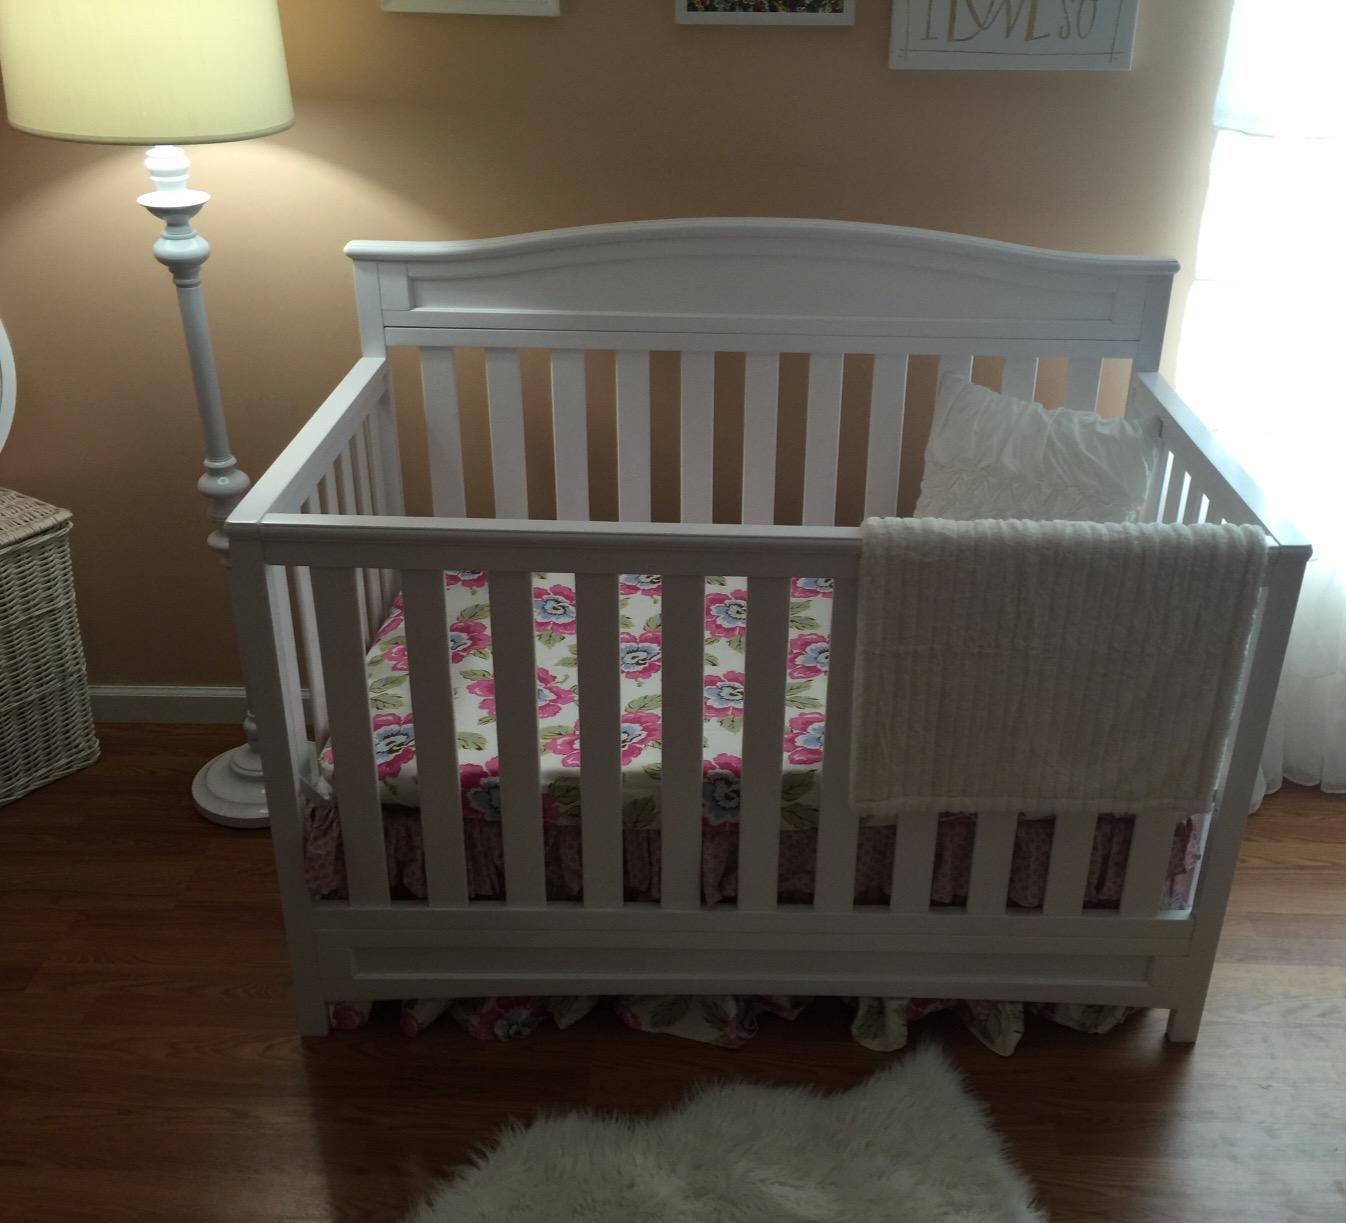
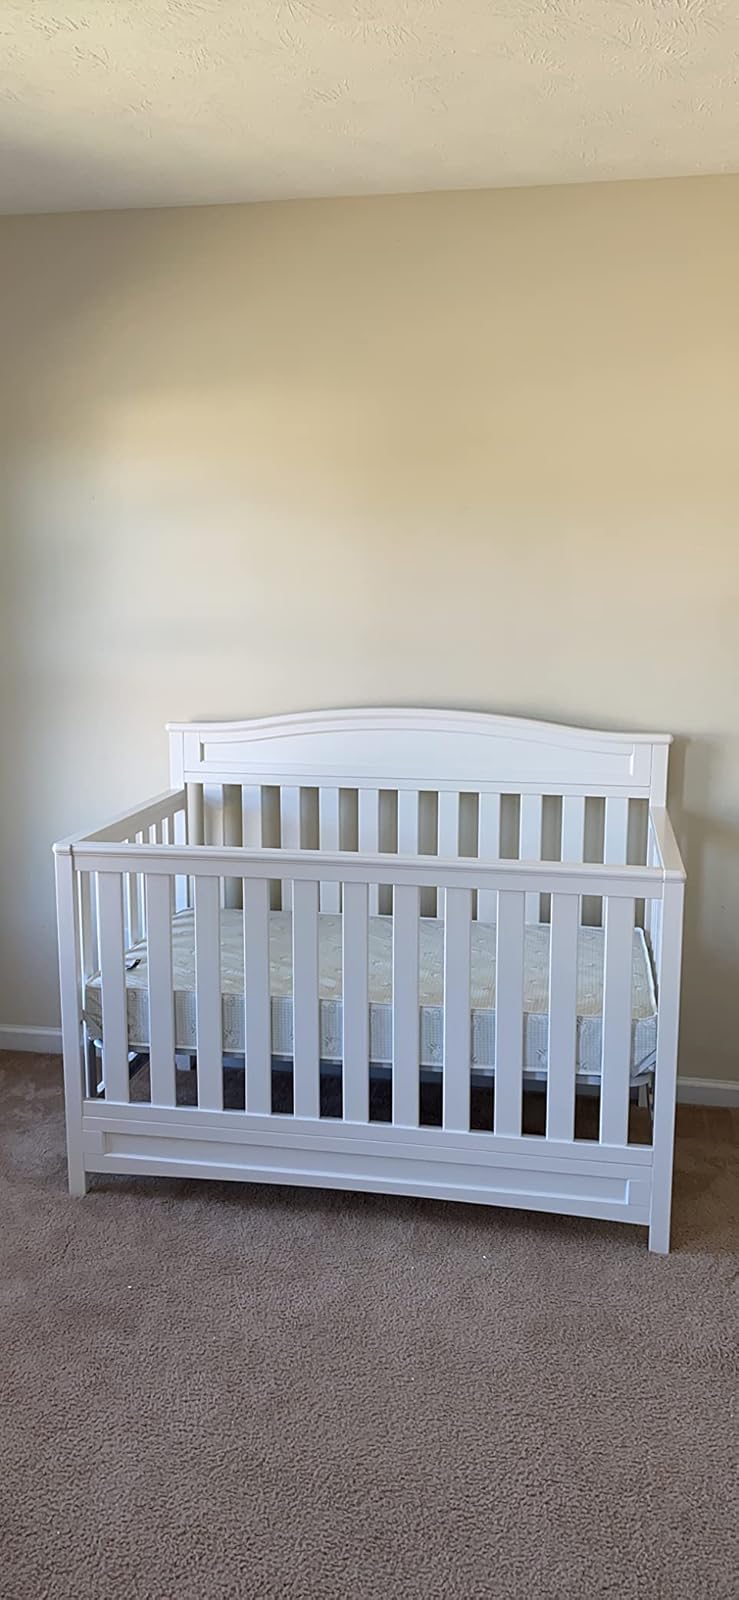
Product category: products_crib
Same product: yes